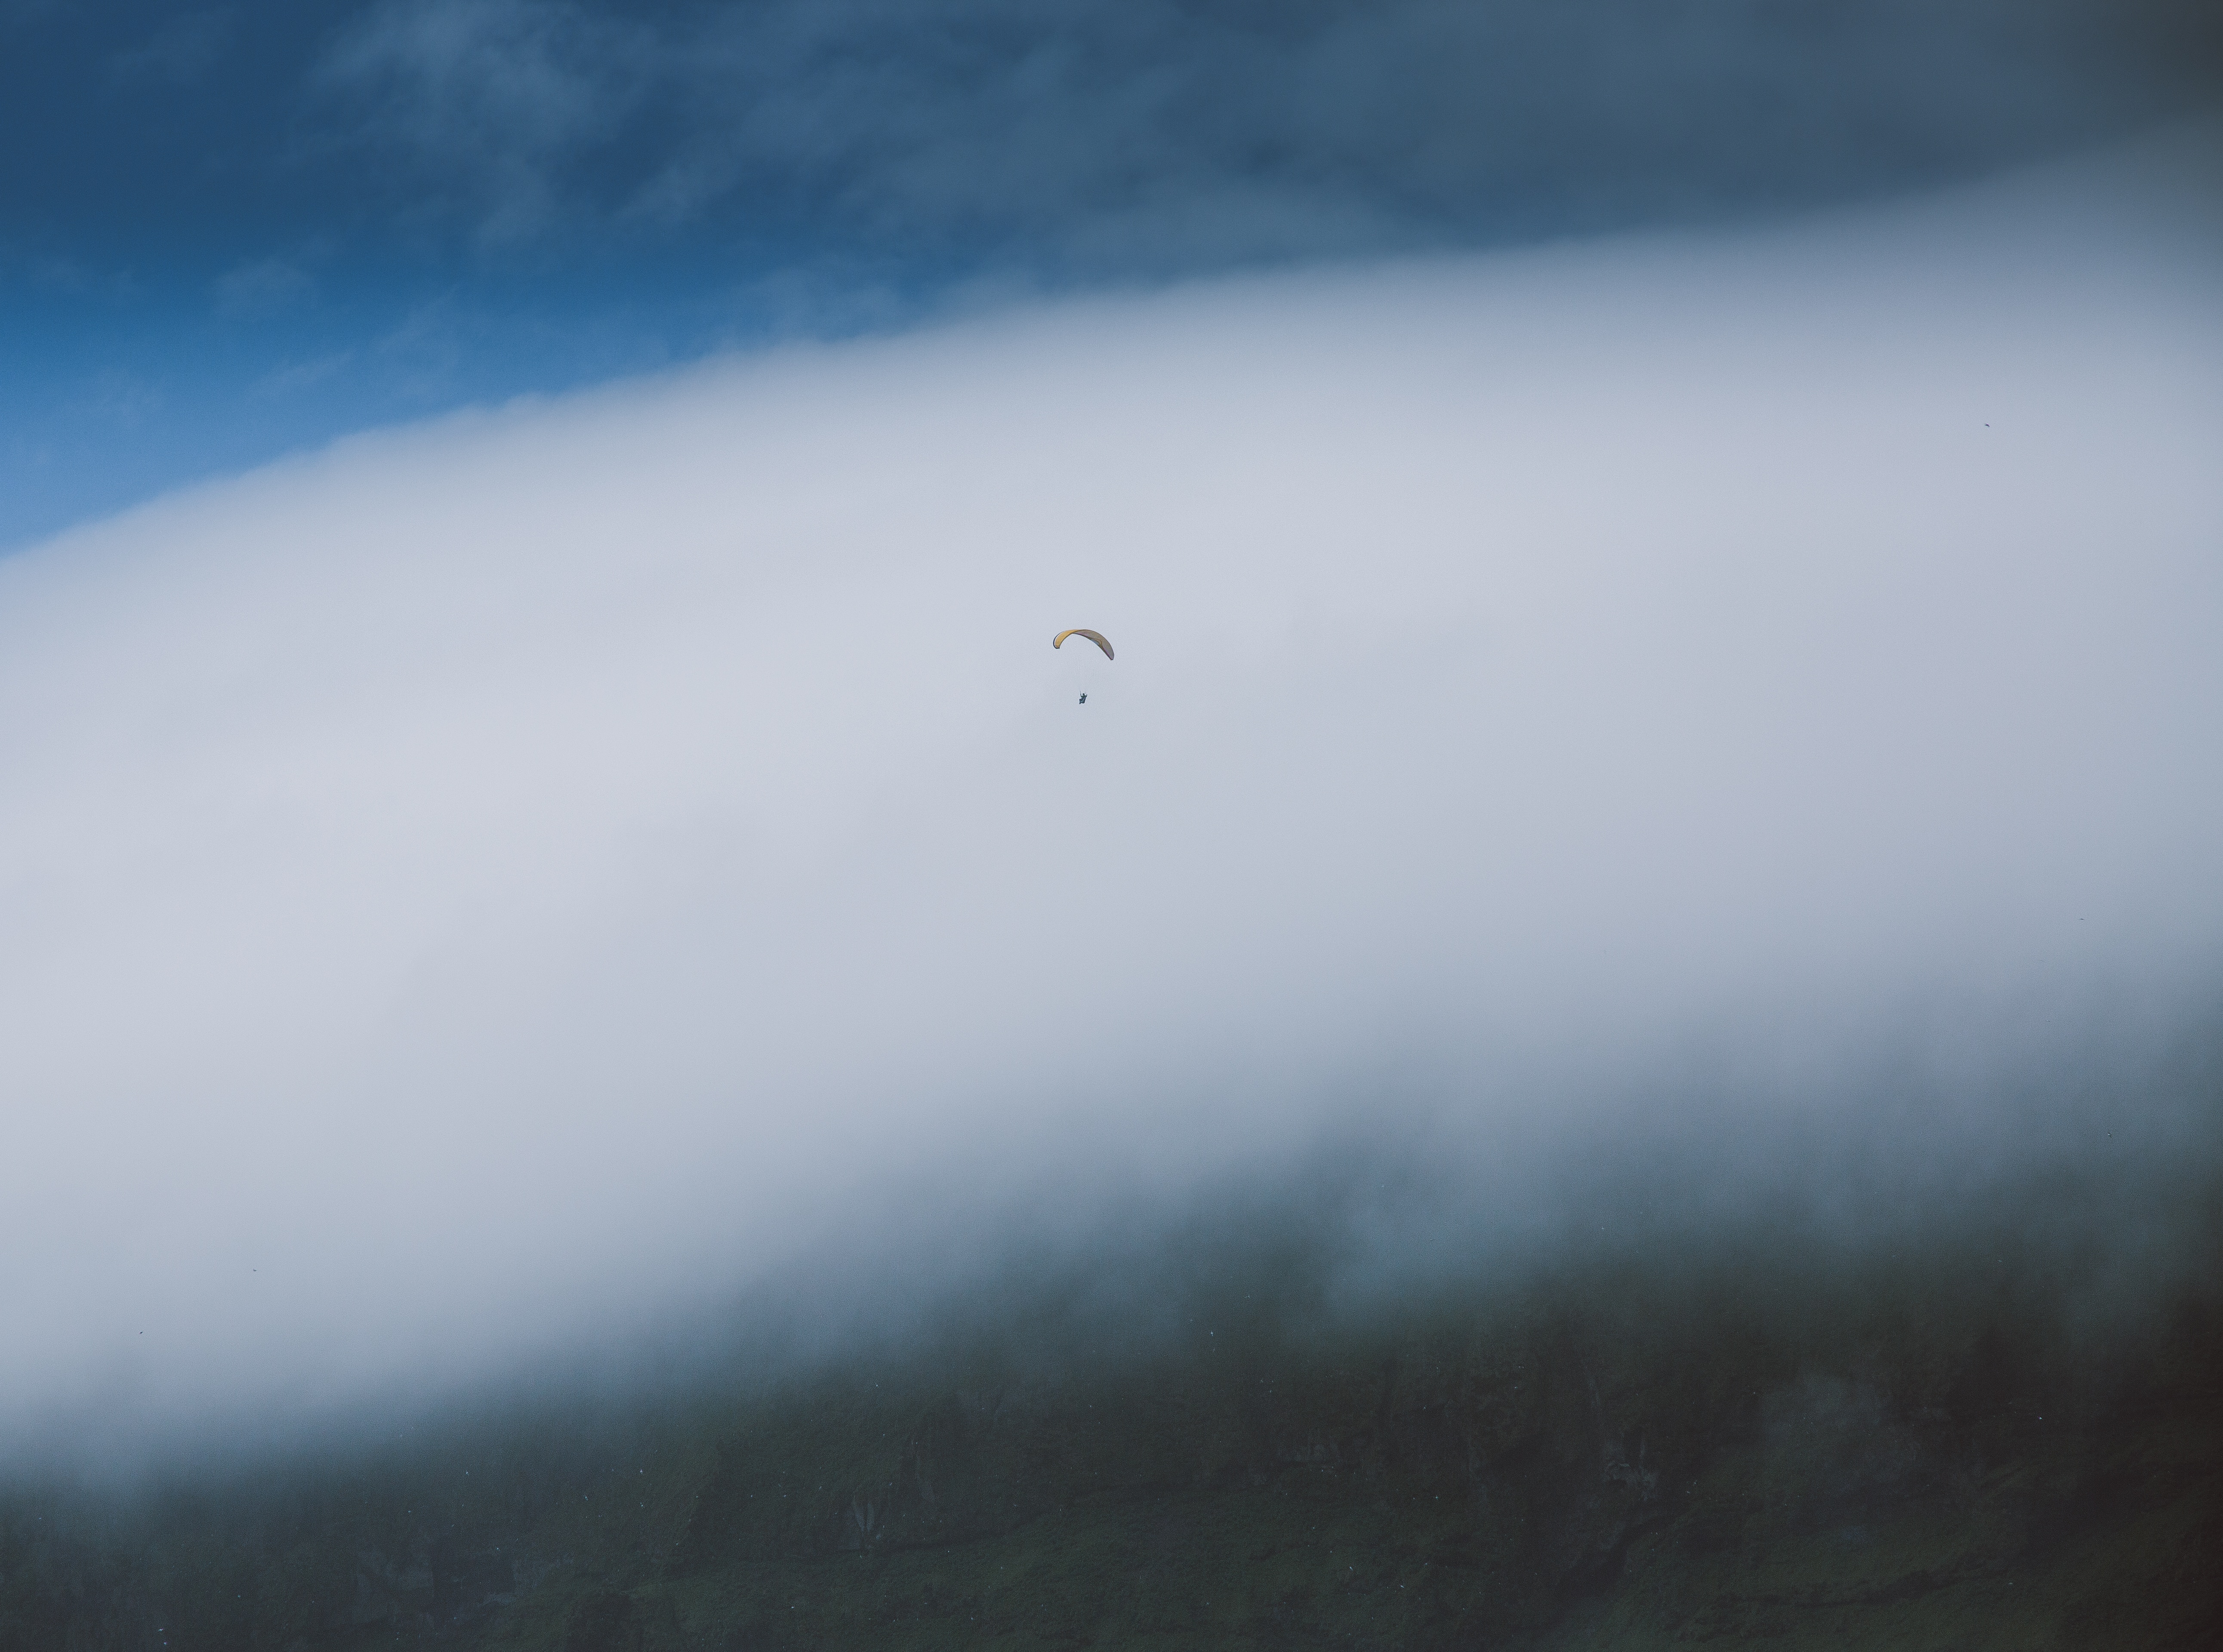
landscape, horizon, cloud, sky, fog, mist, morning, hill, wind, atmosphere, daytime, flight, haze, cumulus, calm, ridge, phenomenon, air sports, meteorological phenomenon, atmosphere of earth